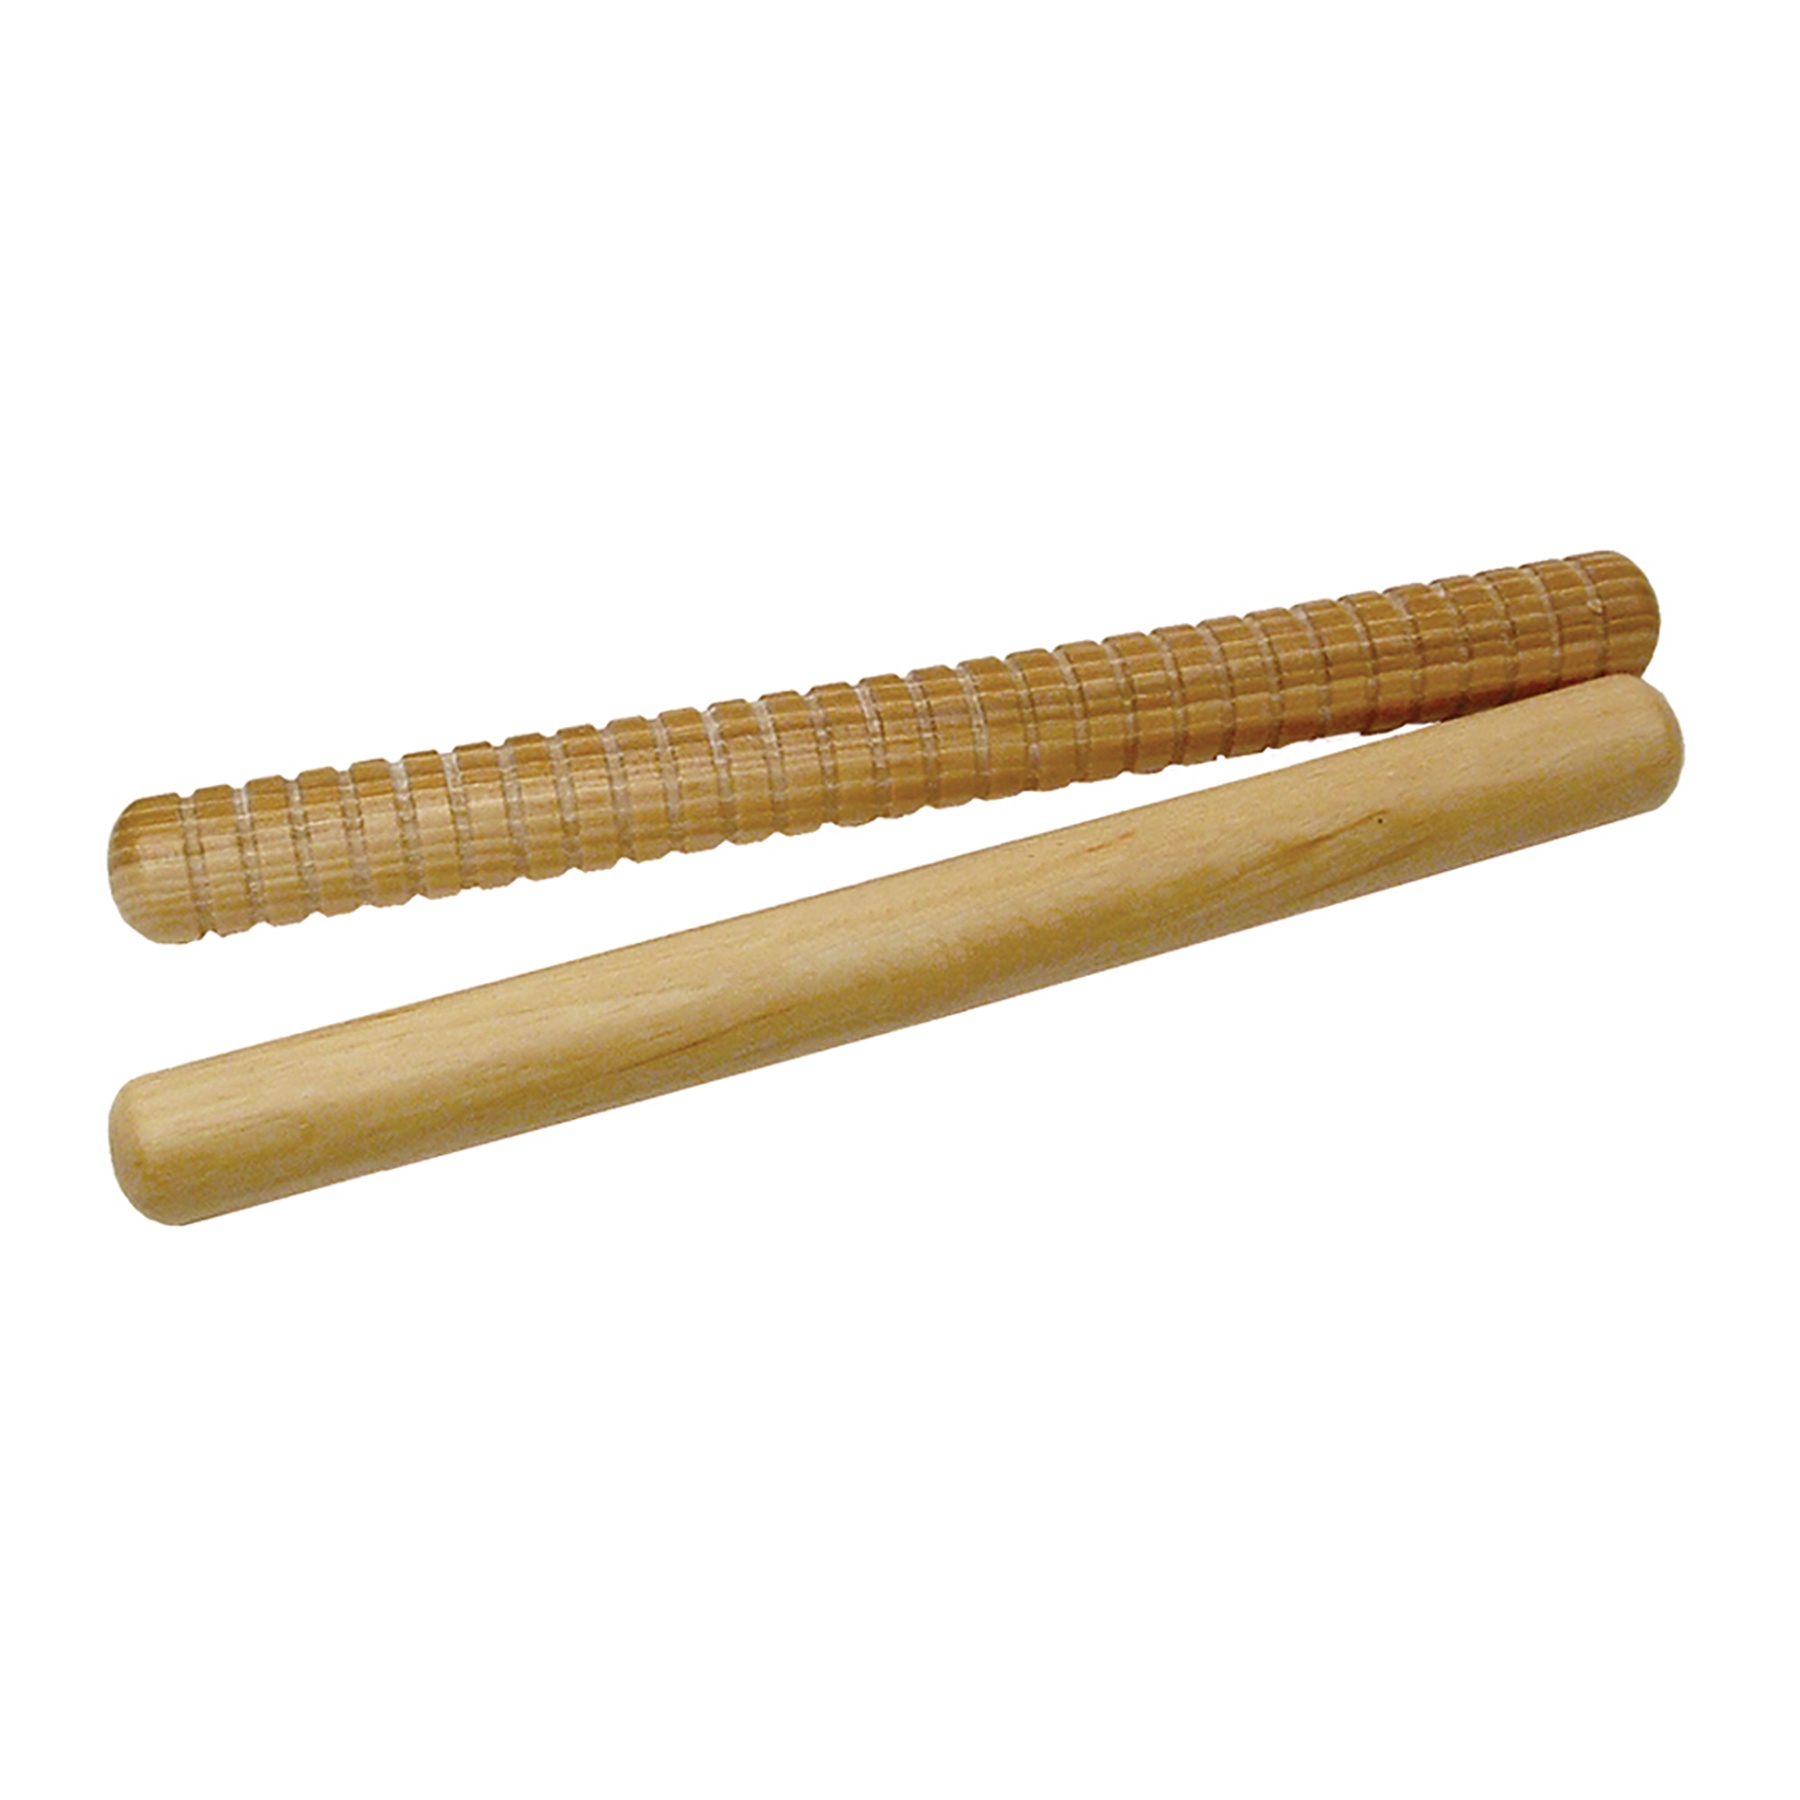
Hickory Rhythm Sticks 8in Pair
Hickory Rhythm Sticks 8in Pair
Brand: Westco Educational Products
Category: Arts & Entertainment > Hobbies & Creative Arts > Musical Instruments > Percussion > Hand Percussion > Claves & Castanets > Claves